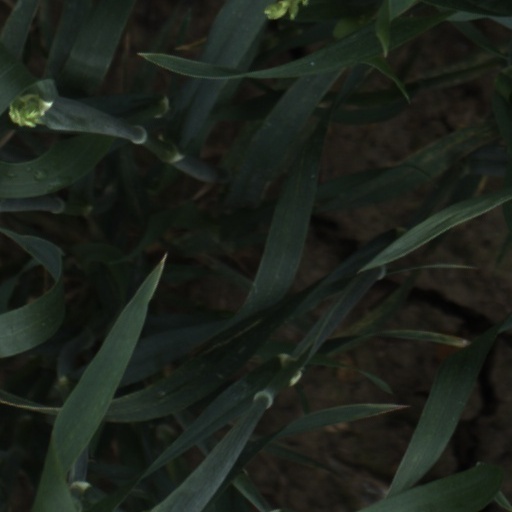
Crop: wheat